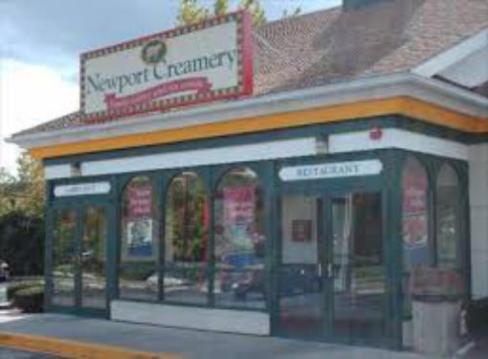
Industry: Food